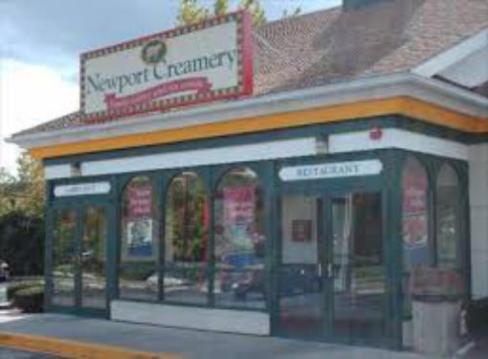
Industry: Food